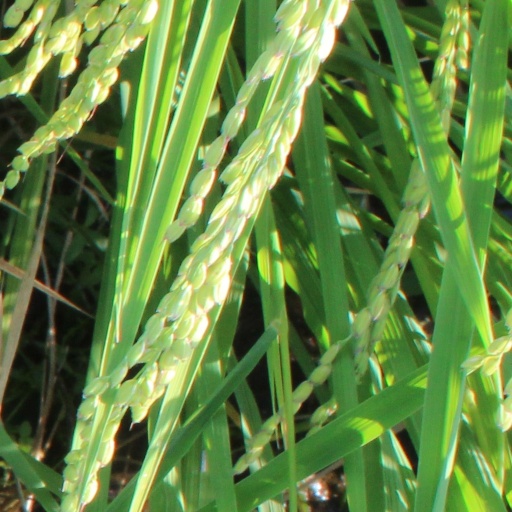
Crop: rice